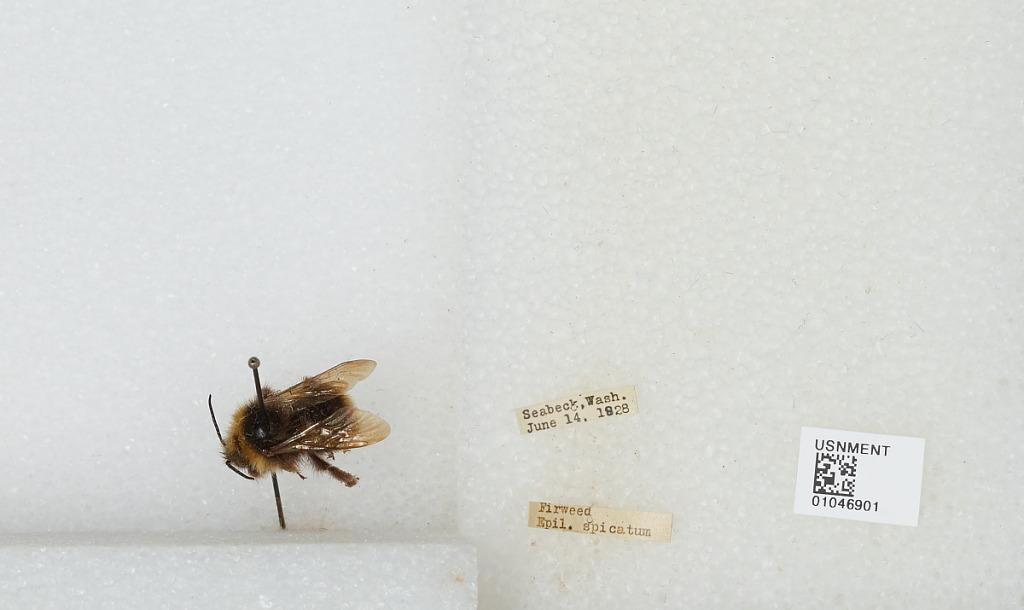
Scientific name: Bombus sp.
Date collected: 1928-6-14
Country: United States
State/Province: Washington
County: Kitsap
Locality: Seabeck
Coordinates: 47.6394, -122.829